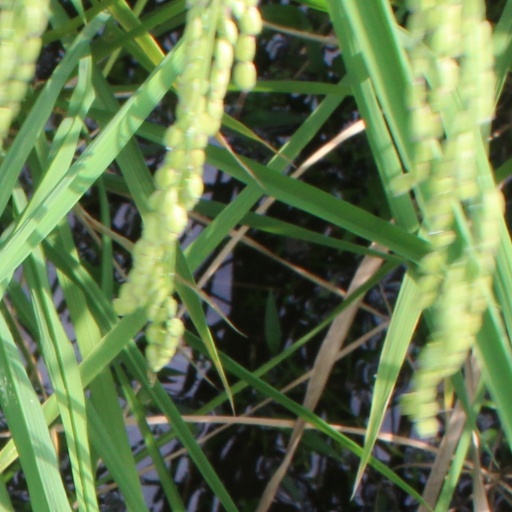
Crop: rice